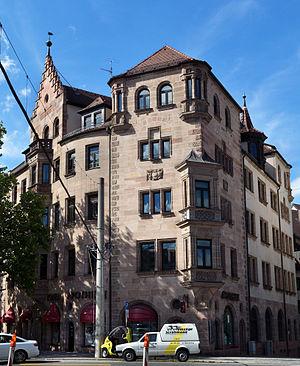
La Hansa-Haus est un bâtiment résidentiel et commercial construit entre 1893 et 1895 à Nuremberg, en Bavière.